Hardpoint (missile defense)

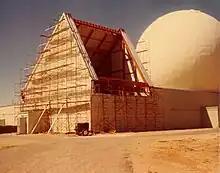
The HAPDAR radar was built as an extension on the existing Zeus Acquisition Radar building.

Hardpoint's mission was significantly different from the one for Nike-X. The area being protected was smaller, the size of the missile field instead of a large suburbanized city, so initial long-range detection and could be handled by other radars like the Perimeter Acquisition Radar (PAR). MAR's discrimination capability was not needed because the decoys and radar blackout were well above the altitudes that the system would operate at. What was needed was very high accuracy and a very fast scanning speed, so that accurate trajectories could be rapidly computed and to a degree of accuracy that allowed the dangerous warheads to be picked out. The result was the Hard Point Demonstration Army Radar, or HAPDAR.